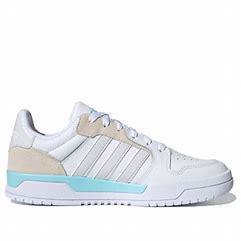
Brand: adidas
Model: neo Adidas NEO Entrap